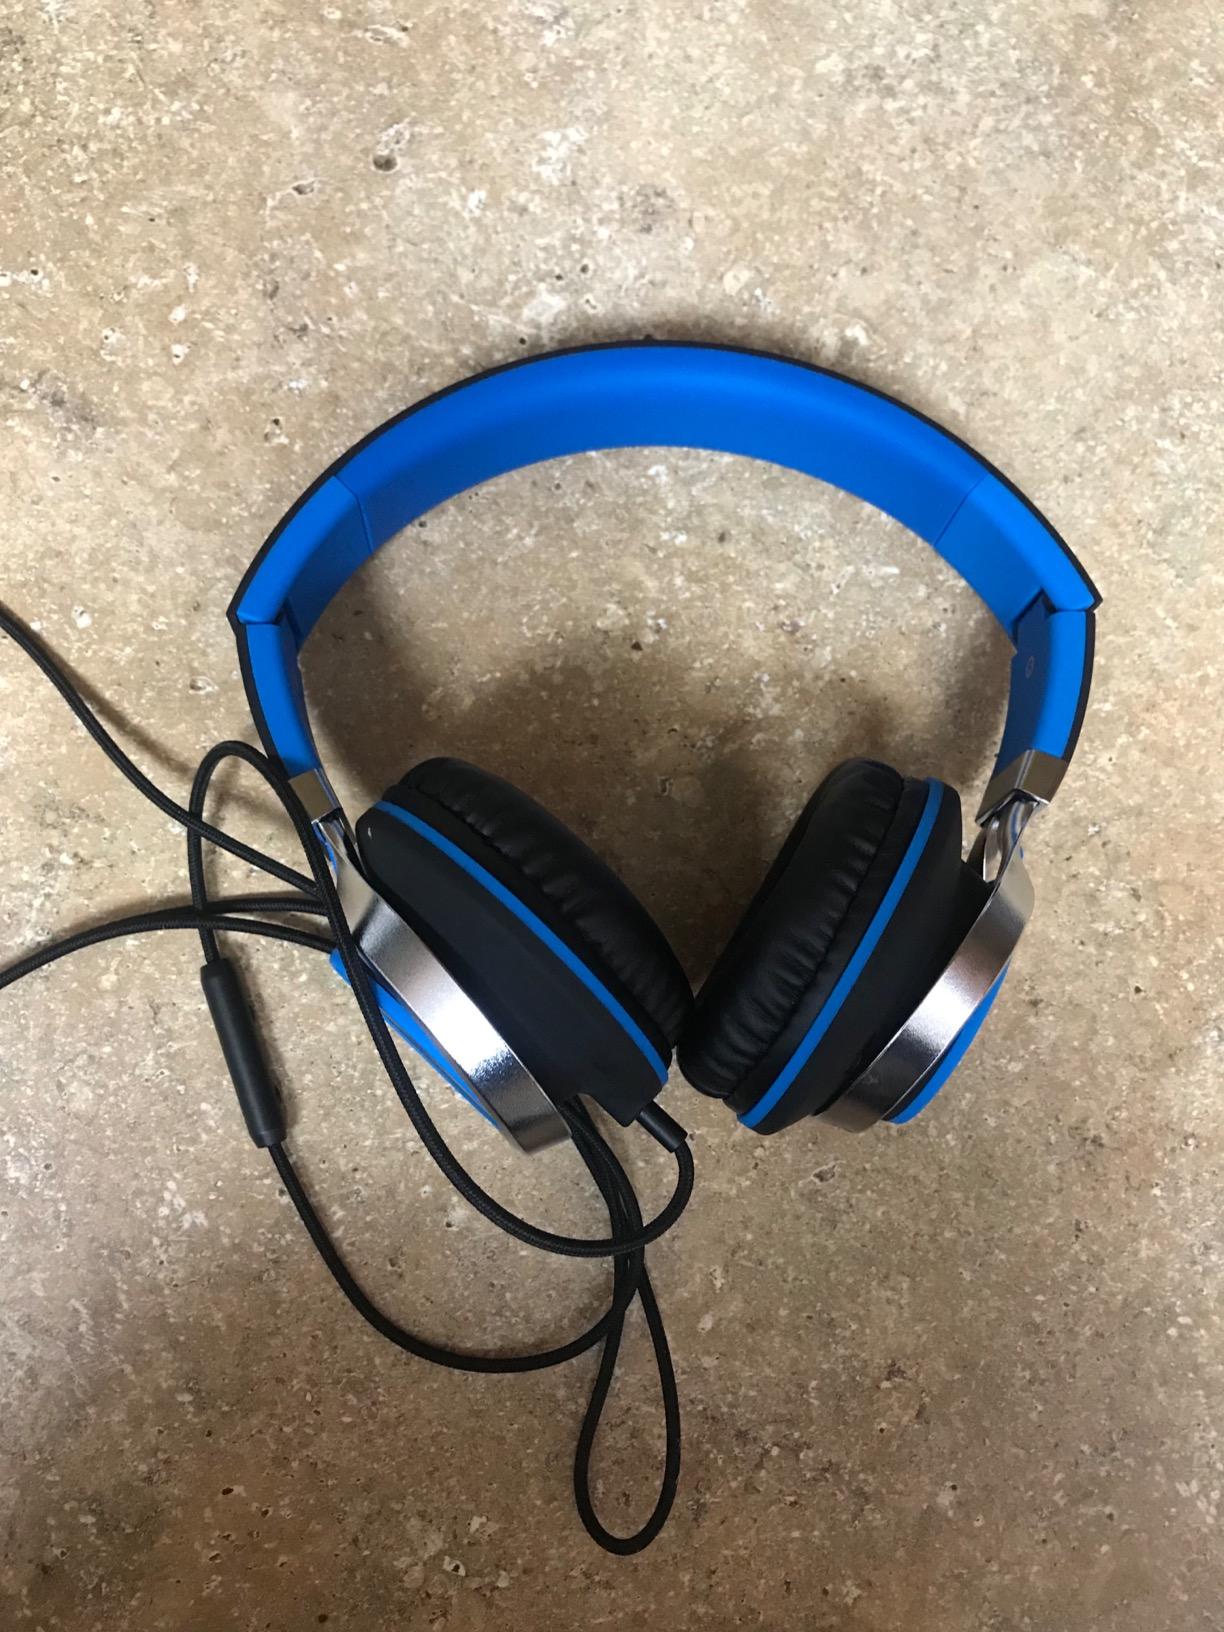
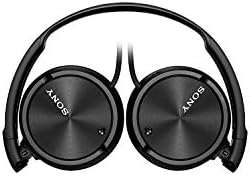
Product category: headphones
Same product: no